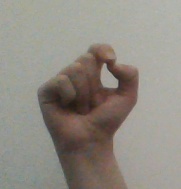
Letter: fa